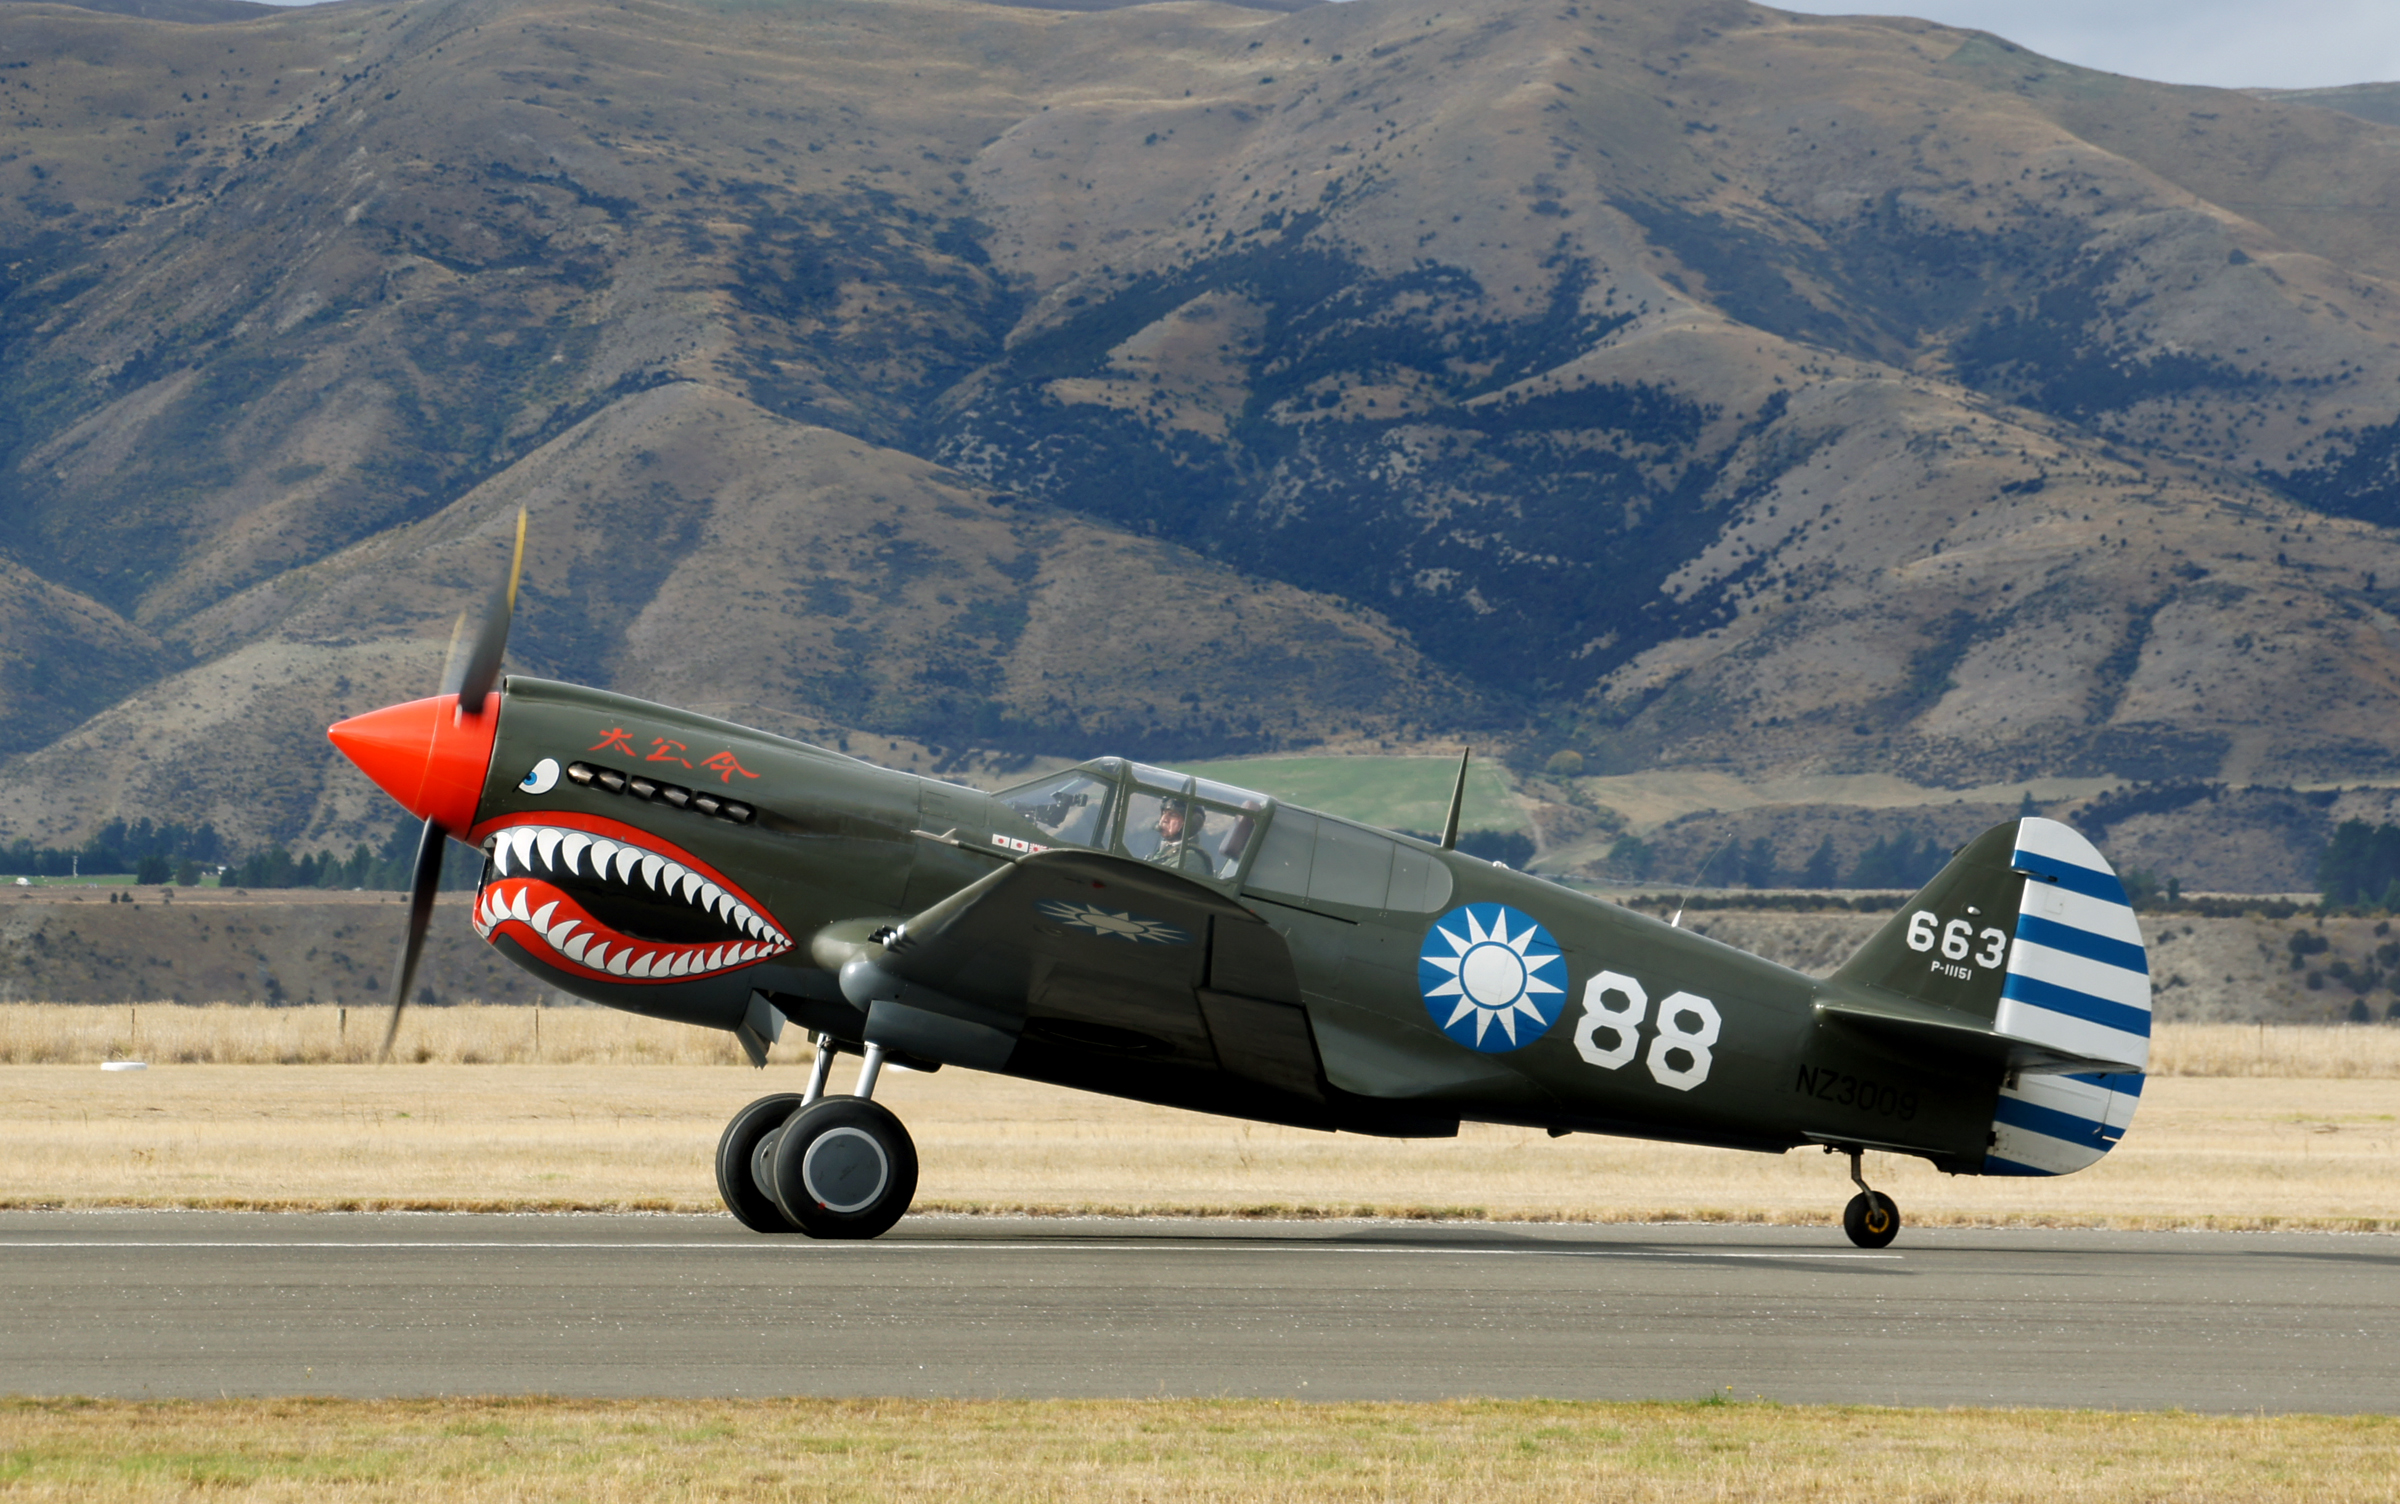
airplane, aircraft, vehicle, aviation, flight, rnzaf, warbirdsoverwanaka, usaf, ww2fighteraircraft, tamron18270mmf3563pzd, curtissp40kittyhawk, airwar, singleseaterfighter, air force, fighter aircraft, military aircraft, atmosphere of earth, propeller driven aircraft, vought f4u corsair, supermarine spitfire, grumman f8f bearcat, north american p 51 mustang, curtiss p 40 warhawk, republic p 47 thunderbolt